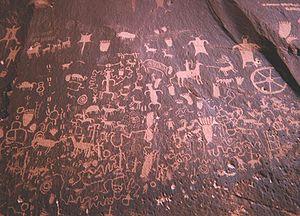
Cet article recense les sites pétroglyphiques en Amérique.
Newspaper Rock est un site pétroglyphique du comté de San Juan, dans l'Utah, aux États-Unis. Protégé au sein du Bears Ears National Monument, il est lui-même inscrit au Registre national des lieux historiques depuis le 15 mars 1976.